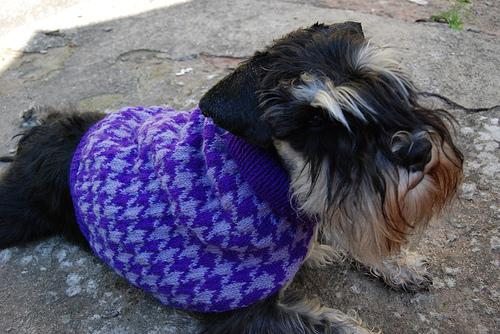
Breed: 2342-n000102-miniature_schnauzer